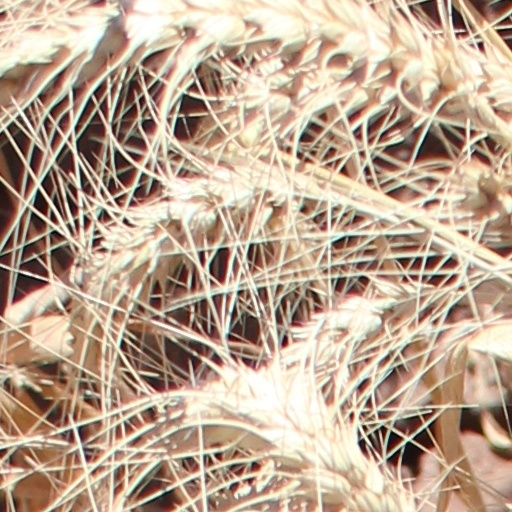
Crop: wheat